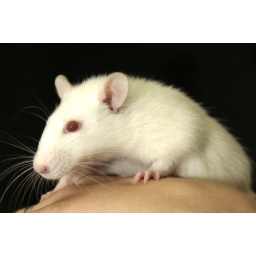
This is the little boy who stepped out in front of our car last Sunday evening.